Břeclav

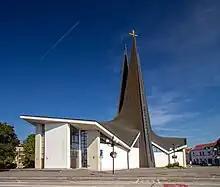
Church of Saint Wenceslaus

In 1534, the Břeclav estate was acquired by the Zierotin family. The family rebuilt the castle to a Renaissance residence, which also retained its military function. In the 16th century, the prosperity with flourishing agriculture, crafts and science occurred. The development ended with the Thirty Years' War. After the Battle of White Mountain, the Břeclav estate was confiscated to the Zierotins. In 1638, the Liechtensteins bought the devastated estate.